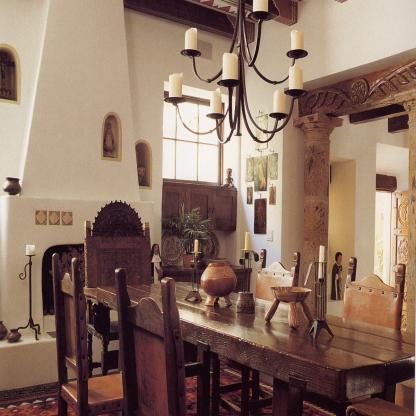
Scene: Indoor